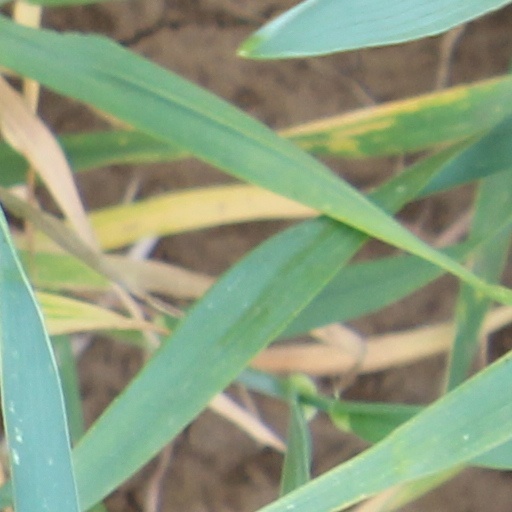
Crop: wheat